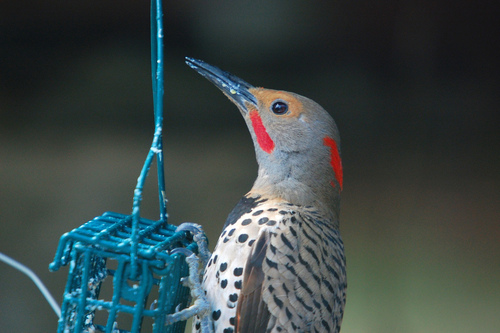
this small bird has a long, blue beak, red malar stripe and orange eyerings.
a bird with a speckled back and throat, a gray face and red spot on the crown and face.
a small bird with with red cheek patch and brown eyering and red nape with black spots on breast and sidea smooth, gray bird with black dots on its belly, black stripes on its back, a red malar stripe, and some red on its nape.
a colorful bird with a dark blue pointy bill
this bird has wings that are black and white and has a red throatthe bird has a small black bill, spotted breast and striped wingbars.
this bird has a bright red malar stripe and crown, and a white belly with black spots.
this bird is spotted black, brown, and gray in color, and has a black beak.
a small bird, with black spots on its belly, a grey head, and a sharp bill.
Species: Northern Flicker